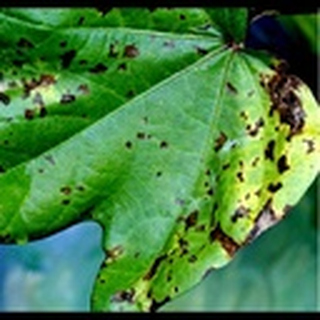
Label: cotton_bacterial_blight